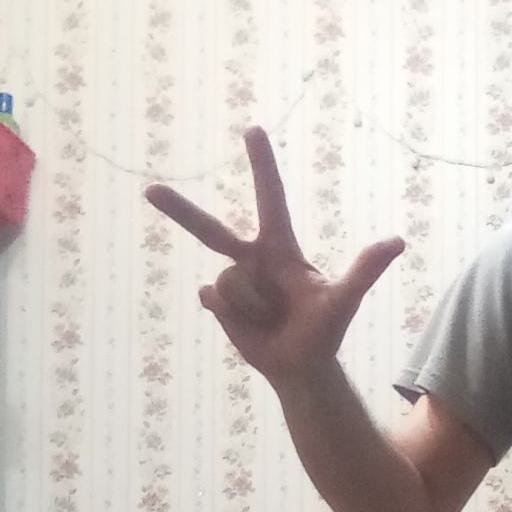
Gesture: three2